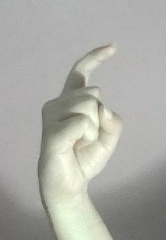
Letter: ra